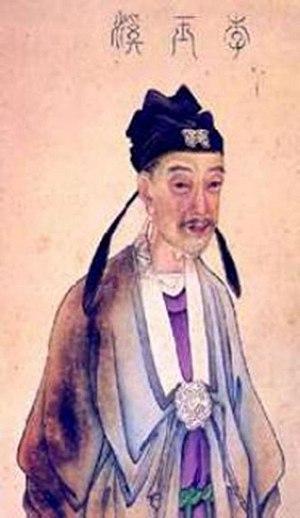
Li Shangyin, ou Li Yishan, né en 812 ou 813, mort en 858, est un poète chinois de la fin de la dynastie Tang.